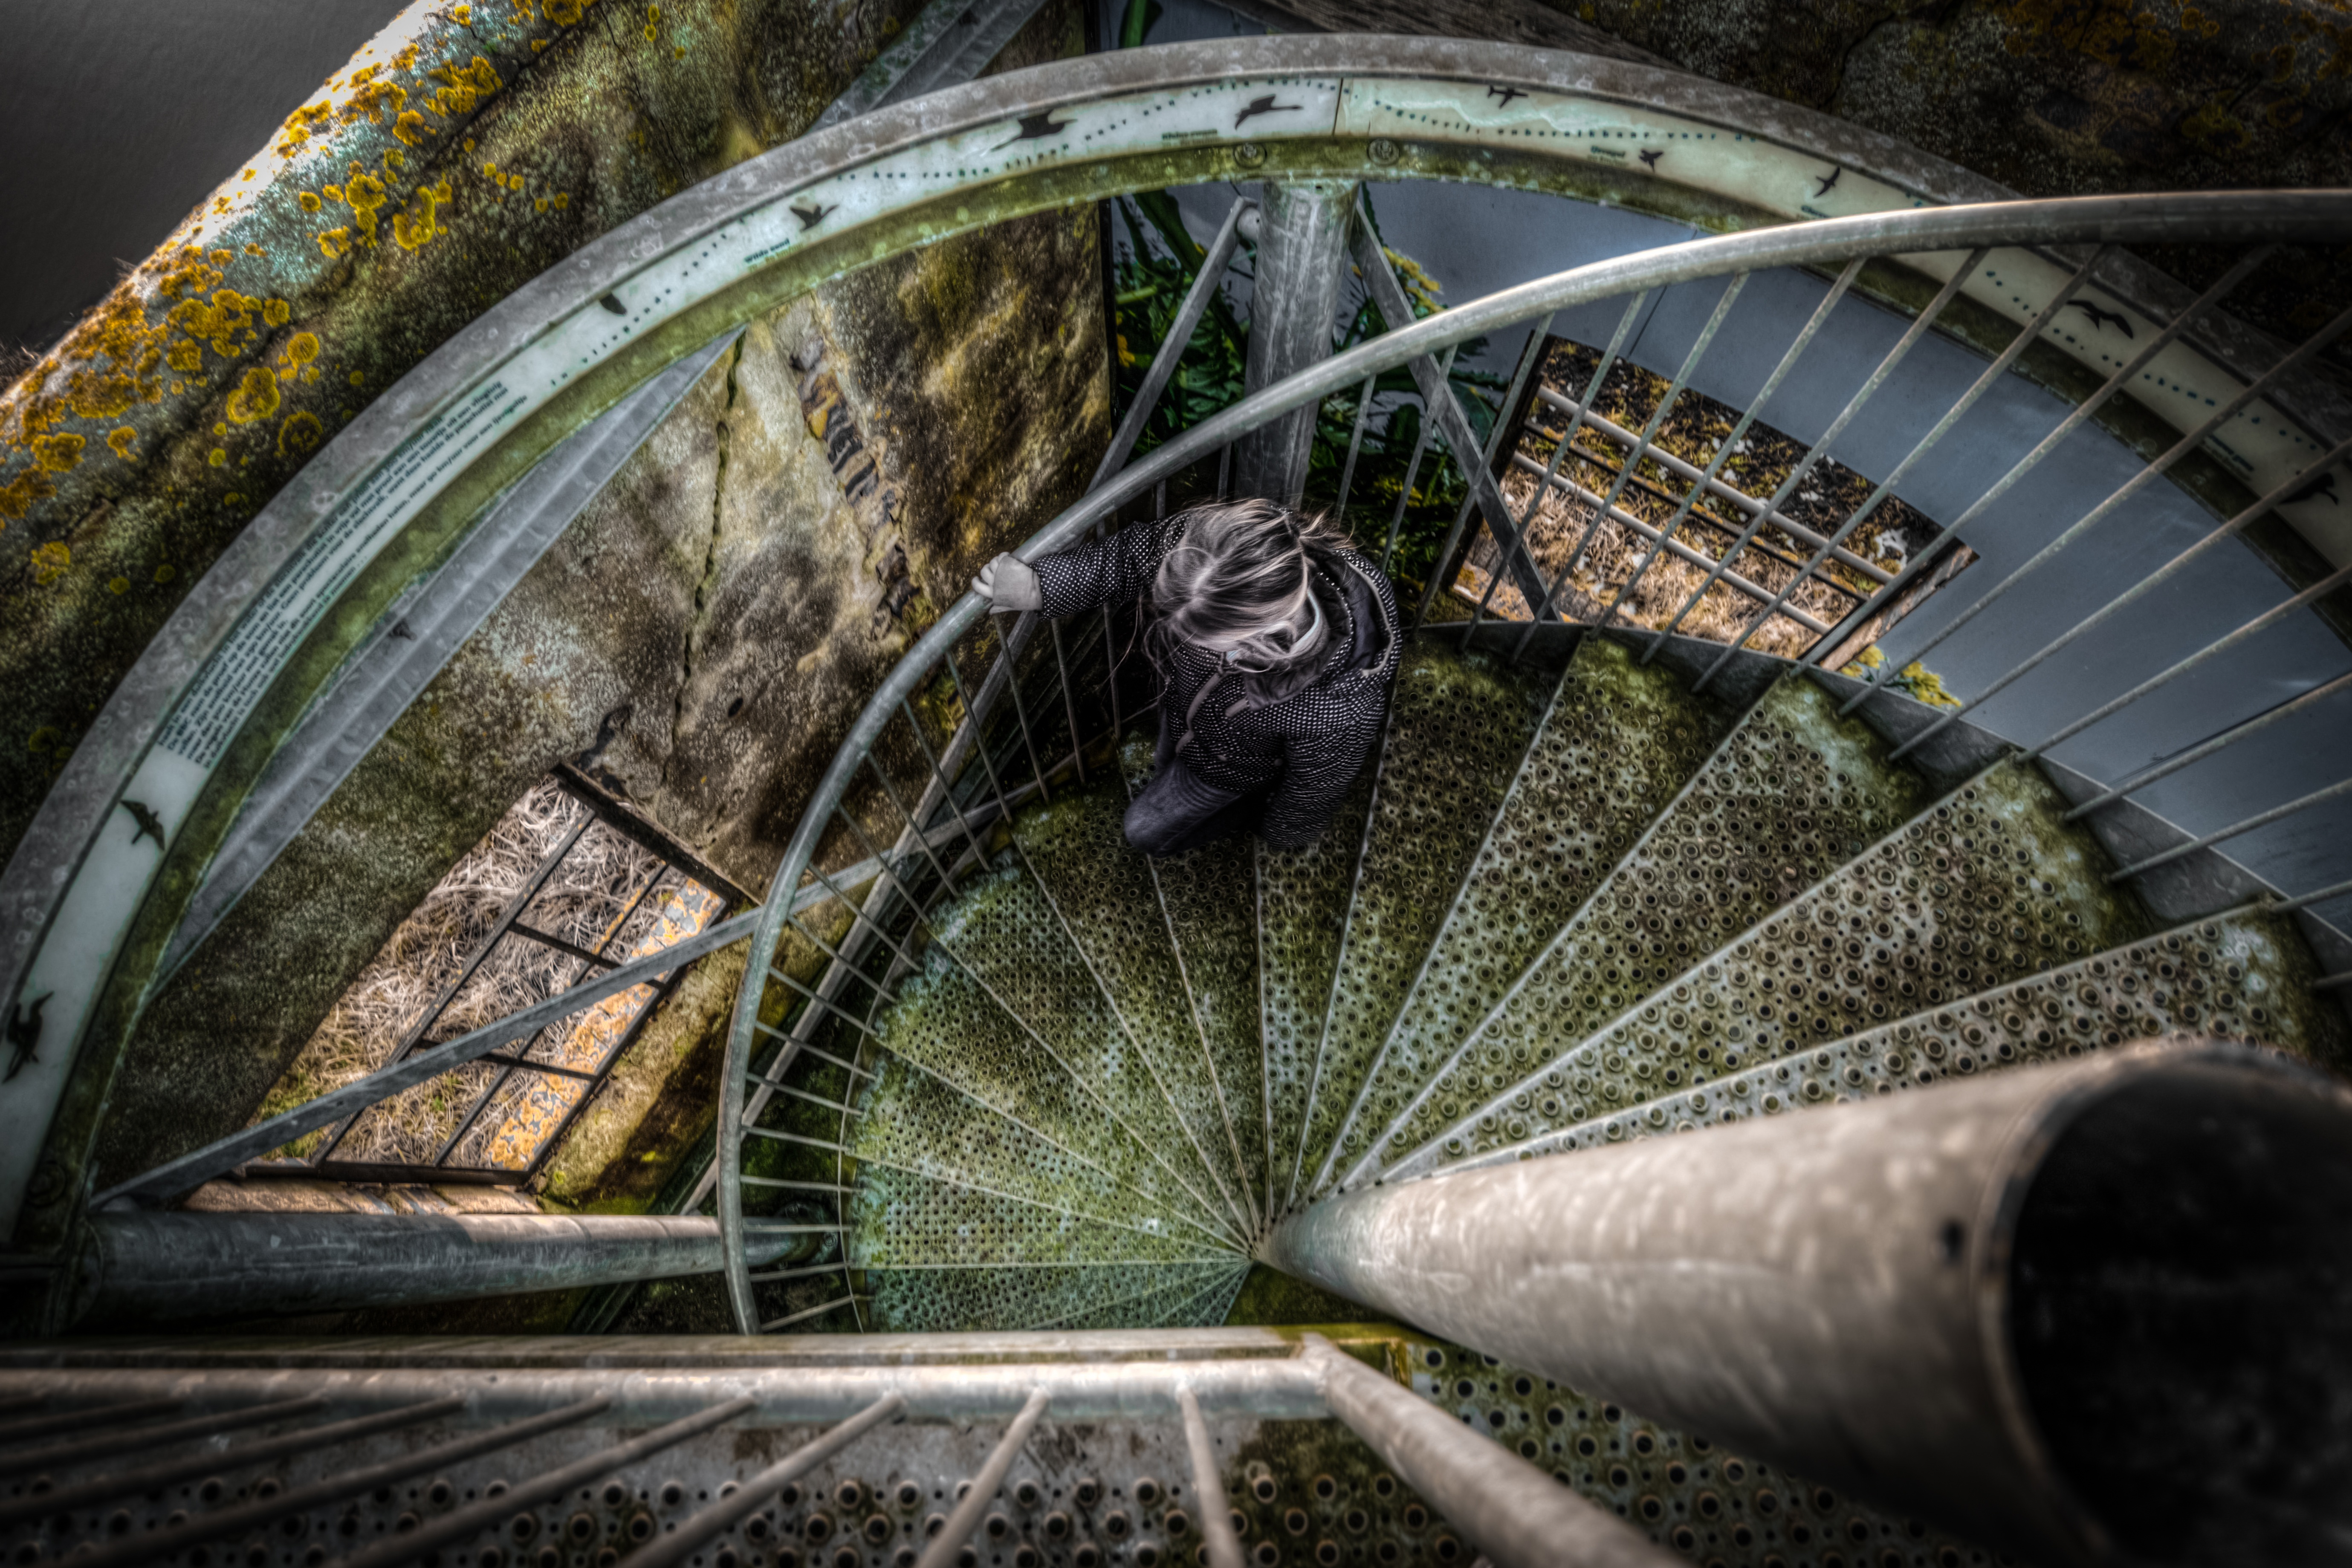
open, winter, girl, woman, photography, spooky, staircase, female, young, green, yellow, winding, brick, sculpture, hdr, art, scary, stairs, lost, horror, urban area, high dynamic range